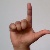
The image shows a hand gesture representing the letter 'L' in Indian Sign Language.